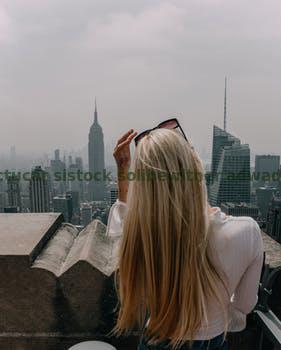
Label: Watermark